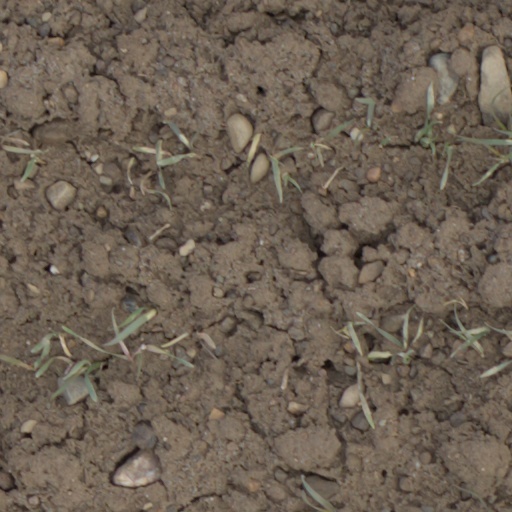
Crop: wheat